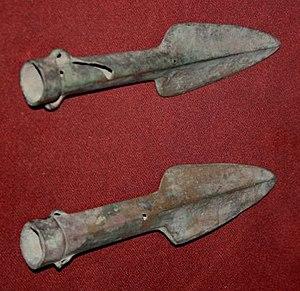
La dynastie Shang, également appelée la dynastie Yin, est selon l'historiographie chinoise la deuxième dynastie royale à avoir dominé la Chine, des environs de 1570 à 1045 av. J.-C. Elle succède à la dynastie Xia et, sur le plan archéologique, à la culture d'Erlitou entre 1800 et 1600 av. J.-C. et à la culture d'Erligang entre 1580 et 1400/1300 av. J.-C. La dynastie Shang précède celle des Zhou qui la supplante au milieu du XIᵉ siècle av. J.-C.